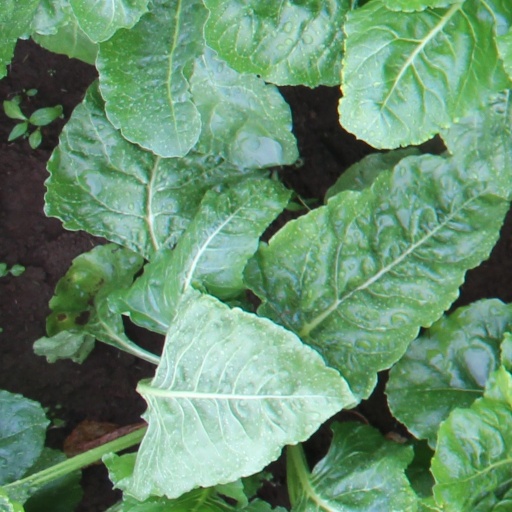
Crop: sugar beet